Oorukichina Maata

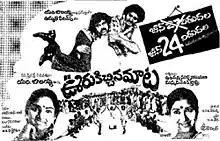
Theatrical release poster

Oorukichina Maata is a 1981 Telugu-language drama film written and directed by M. Balayya starring Chiranjeevi, Sudhakar, Madhavi, and Kavitha. The film was remade in Tamil as "Oorum Uravum" (1982) starring Sivaji Ganesan. The film won two Nandi Awards.